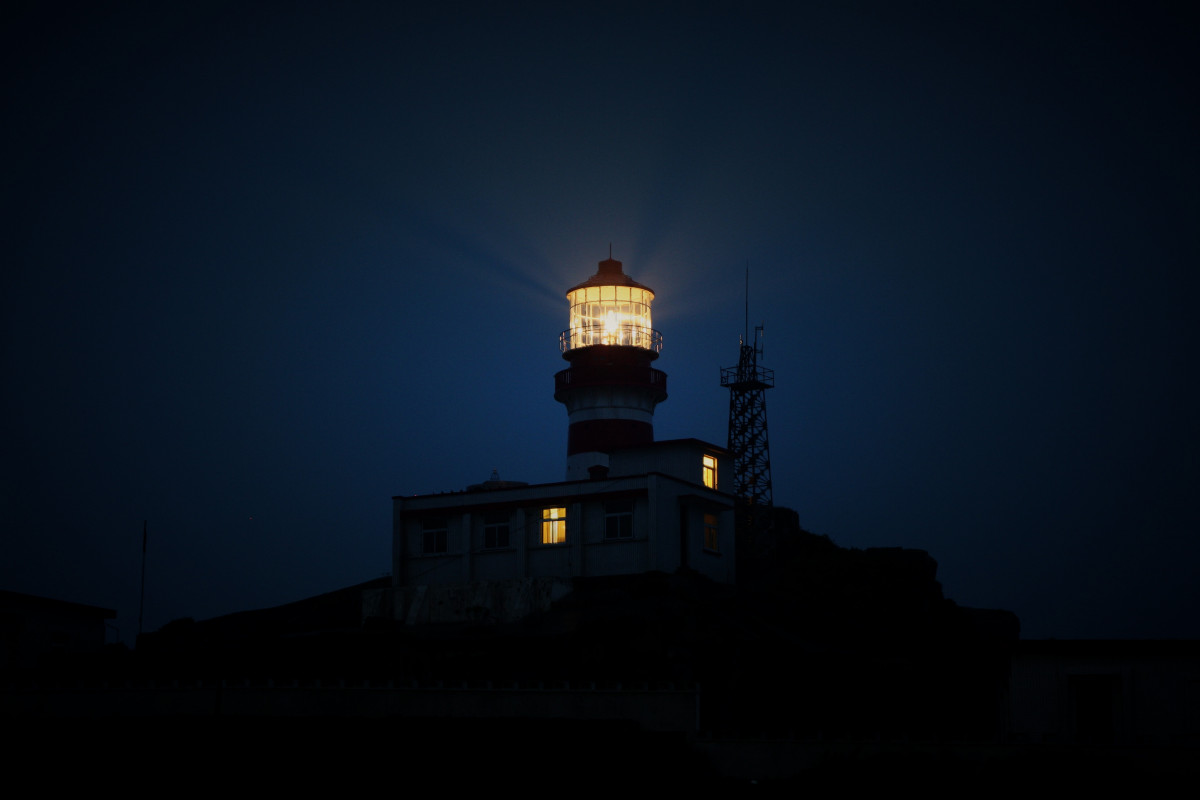
Tags: lighthouse, night, dawn, atmosphere, dark, beam, dusk, evening, reflection, tower, darkness